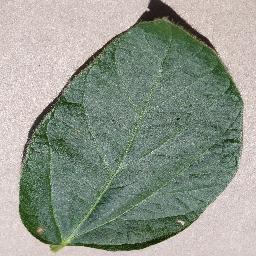
Label: Soybean___healthy